Pittsburgh Science and Technology Academy

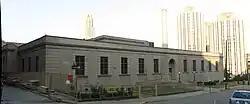

Pittsburgh Science and Technology Academy (sometimes referred to as SciTech) is a public school in the Oakland neighborhood of Pittsburgh, Pennsylvania, United States. It currently serves grades 6-12 in the Pittsburgh Public Schools. SciTech's first graduating class of seniors was 2013. Its building was listed on the National Register of Historic Places on Sept. 30, 1986.